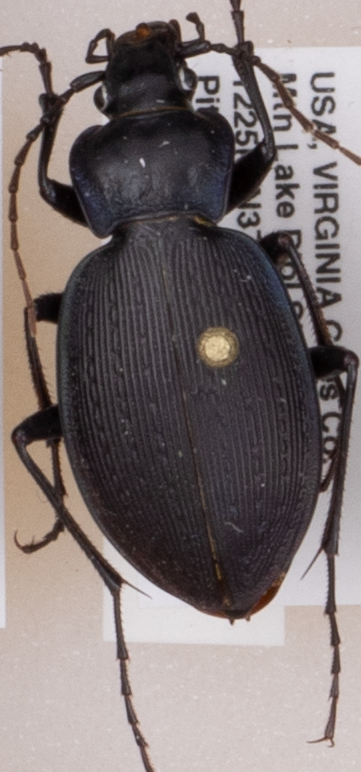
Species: Carabus goryi
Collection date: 2018-05-22
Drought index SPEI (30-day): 1.466
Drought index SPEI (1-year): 0.554
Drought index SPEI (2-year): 0.678